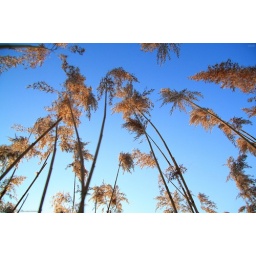
Reeds in blue sky